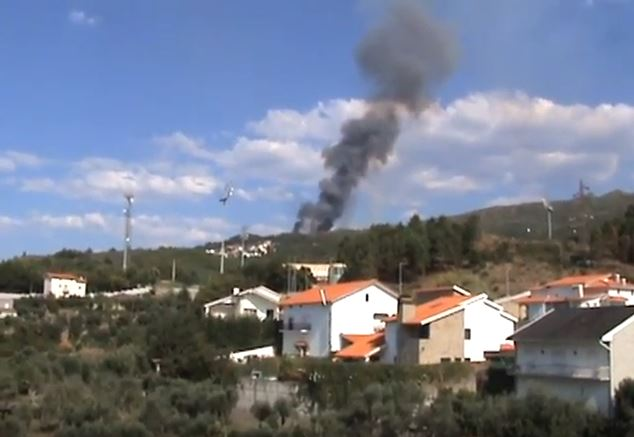
Fire: no
Smoke: yes